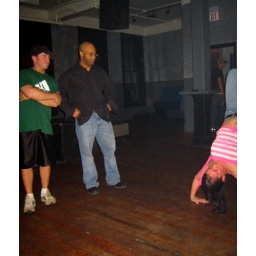
i love josh's face here. and man in addidas shirt too. forget your name... eek sorry. :)